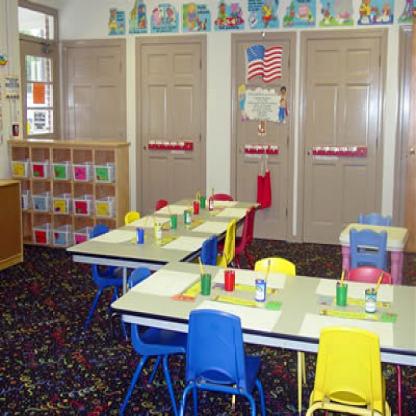
Scene: Indoor